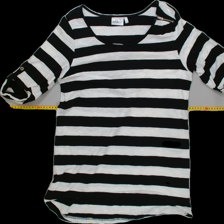
View: front
Type: Top
Category: Ladies
Brand: Isolde
Colors: White, Black
Material: 58% Poly 42% Cott
Pattern: Striped
Cut: C-collar
Size: L
Season: All
Trend: No trend
Stains: No
Price range: <50
Recommended usage: Reuse